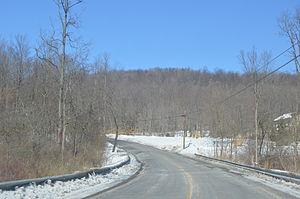
Chest Township est un township, situé au nord du comté de Cambria, aux États-Unis. En 2010, il comptait une population de 349 habitants.